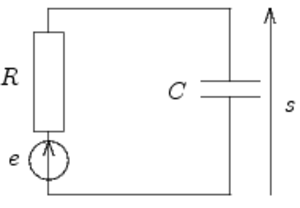
Schéma d'un circuit électrique de type RC.
Le bruit thermique, également nommé bruit de résistance, ou bruit Johnson ou bruit de Johnson-Nyquist est le bruit généré par l'agitation thermique des porteurs de charges, c'est-à-dire des électrons dans une résistance électrique en équilibre thermique. Ce phénomène existe indépendamment de toute tension appliquée. Le bruit thermique aux bornes d'une résistance est exprimée par la relation de Nyquist :